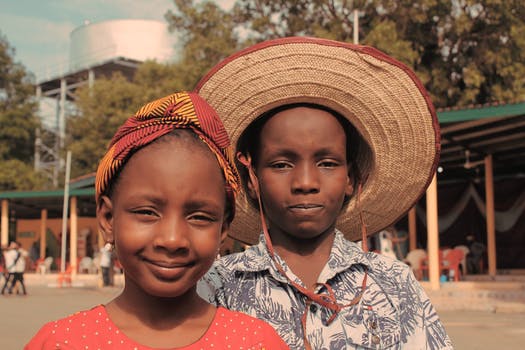
Label: No Watermark